Raden Ajeng Srimulat

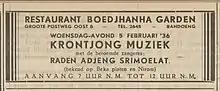
Raden Adjeng Srimoelat 1936 advertisement from De Kourier

After fleeing her home she was accepted into a Wayang kulit (shadow puppet) troupe in Yogyakarta and started to be known as a singer. She then joined a Ketoprak (traditional Javanese theatre) troupe which toured Central Java, and then a Wayang orang group. She gradually became well known as a singer of Keroncong music, a popular genre of the late colonial era, due to her non-stop touring and performances in night markets around Java. During the 1930s she recorded sides of Kroncong music for His Master's Voice. During the Japanese occupation of the Dutch East Indies, Keroncong and comedic plays (Sandiwara) were among the only popular forms of entertainment which could still be performed, and Srimulat continued her rise in popularity through the series (Stars of Surabaya) and for her musical performances. She met her future husband Teguh Slamet Rahardjo (born Kho Tjien Tiong), then a musician in a Keroncong orchestra, in 1946 and they began to perform together regularly, to the point that he adopted her name as his stage name: Teguh Srimulat. They were married in 1950. In 1950 they established their touring troupe, called variously , Srimulat Review and ; they performed most often in Surabaya. They also regularly performed in night markets around Java.